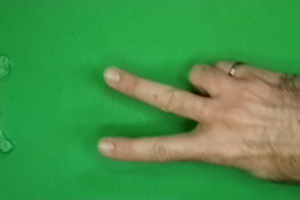
Label: scissors